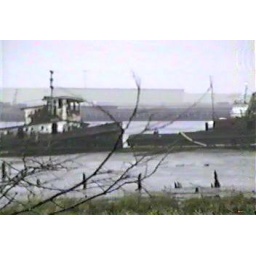
Now, her bridge lies in the water